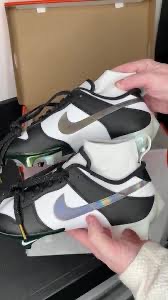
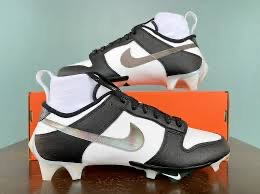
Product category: misc
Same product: yes